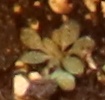
Label: Horseweed